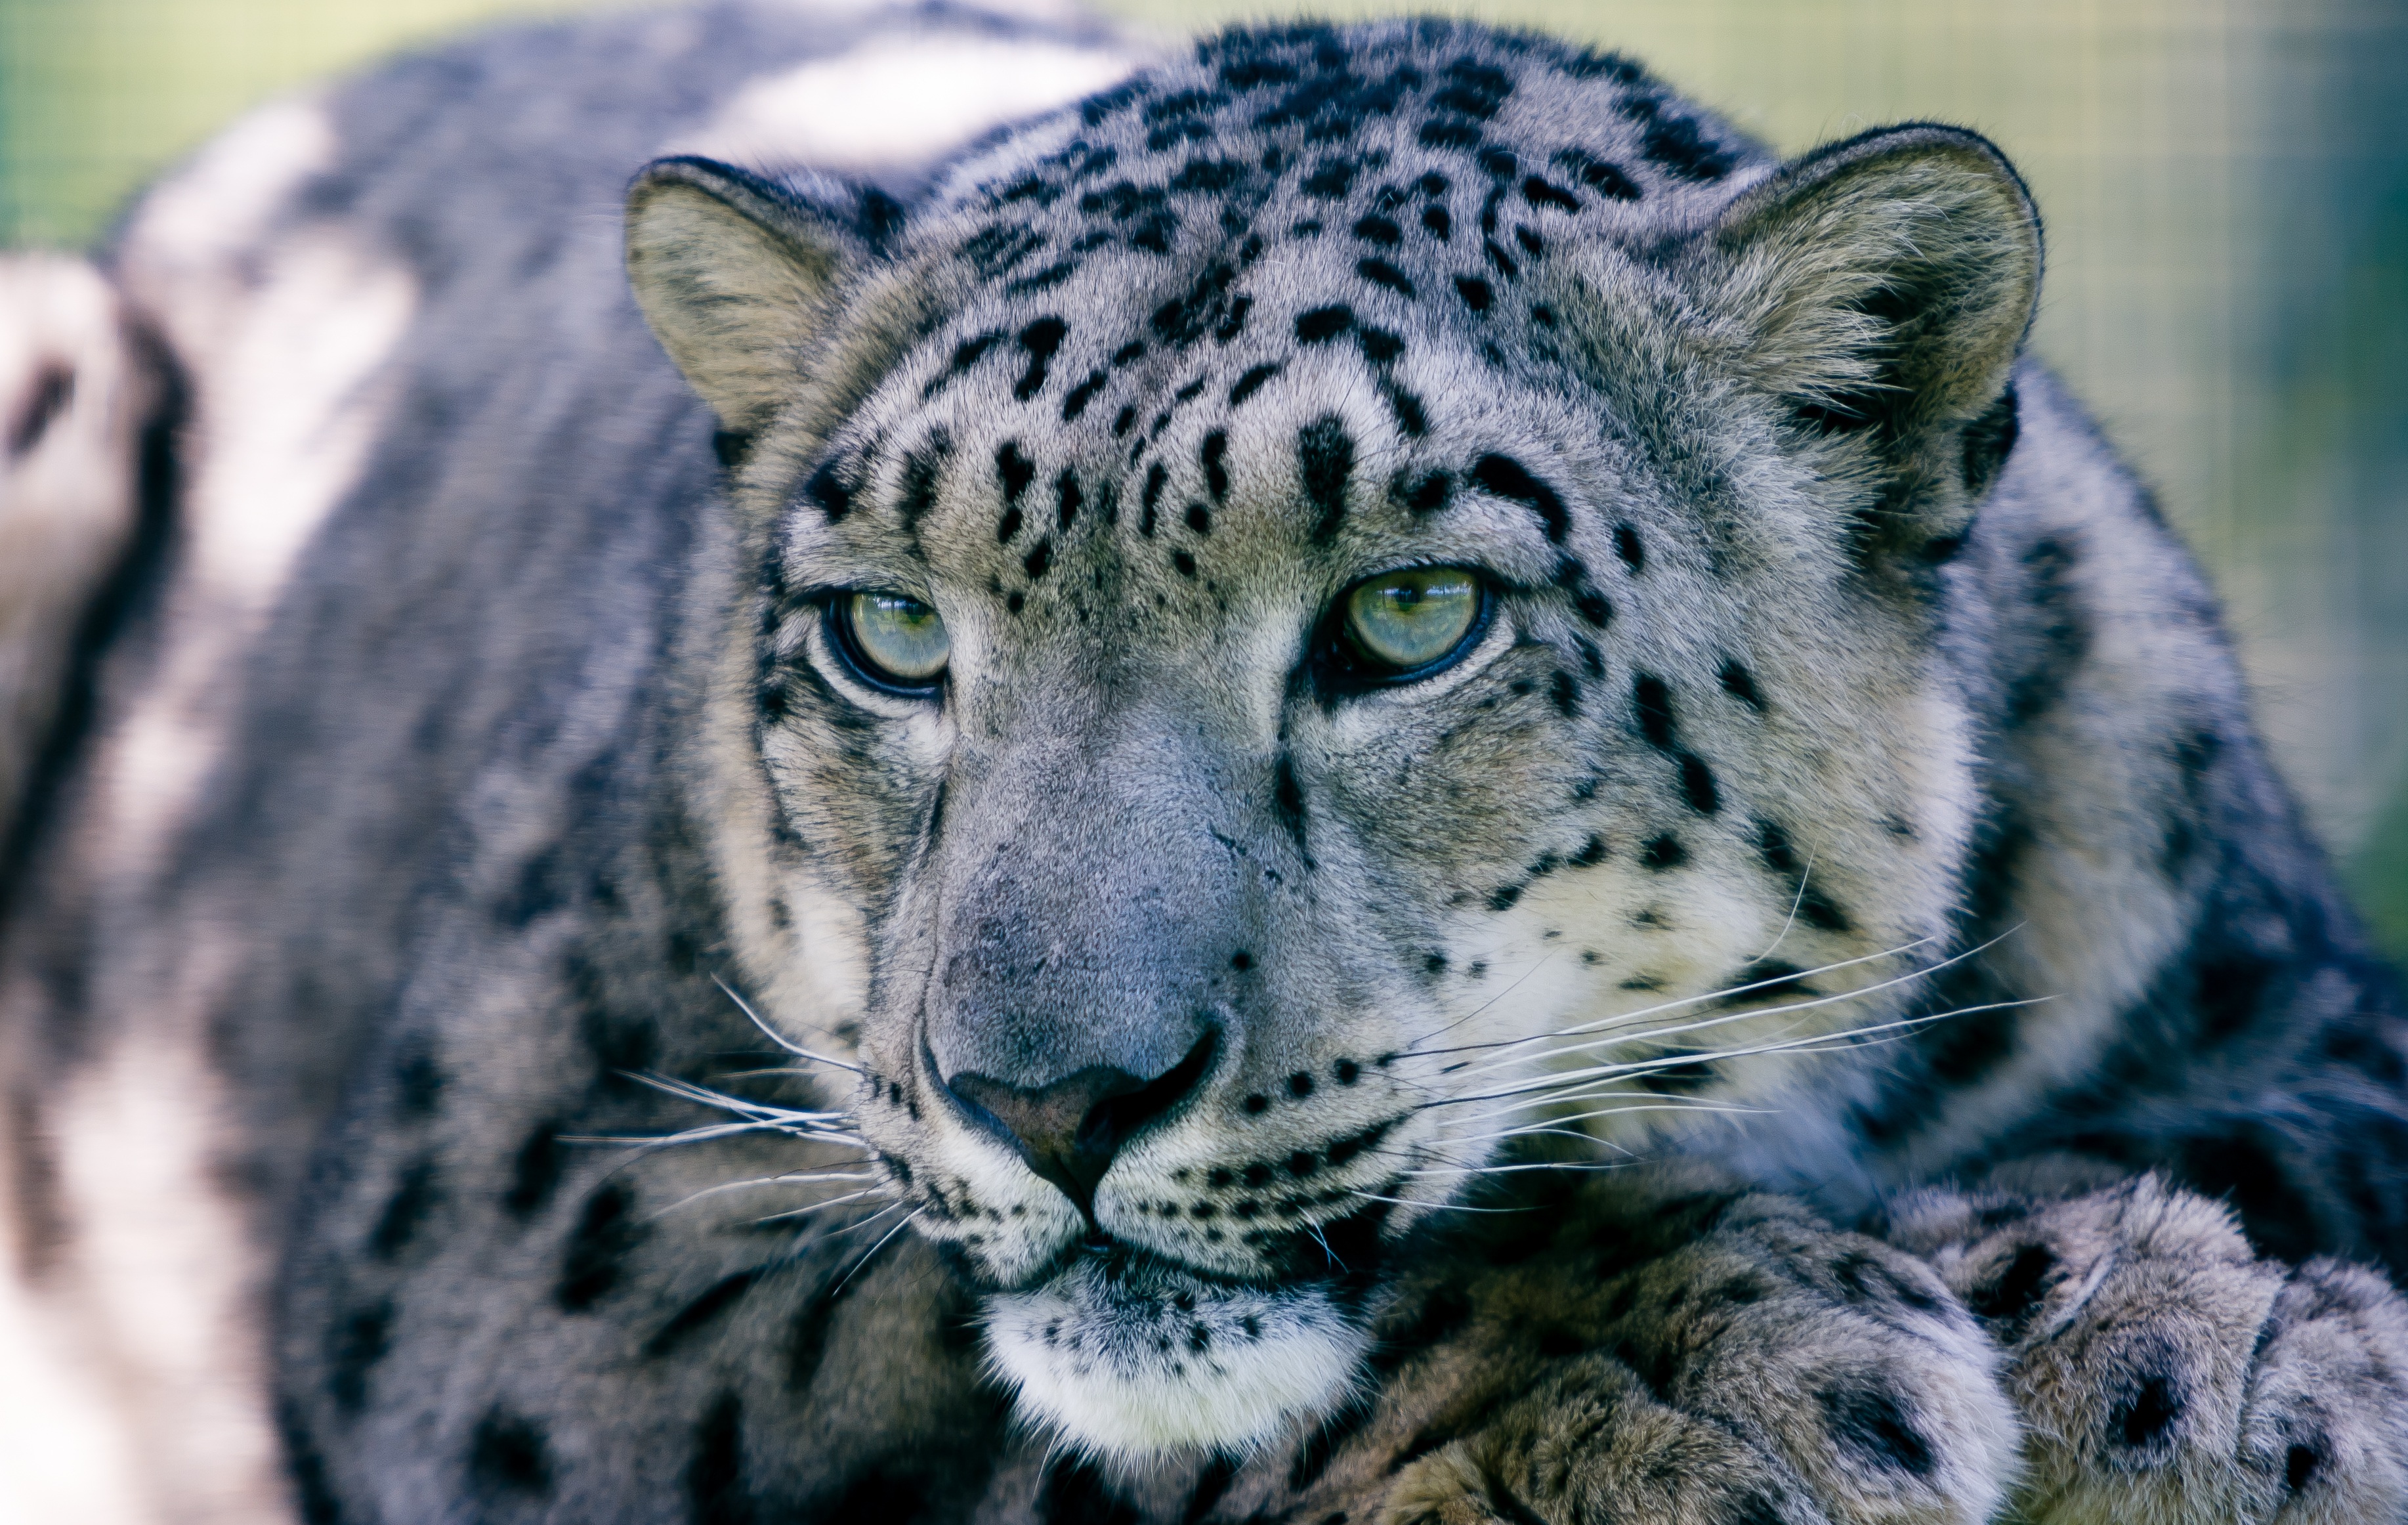
animal, looking, wildlife, zoo, fur, mammal, fauna, leopard, big cat, close up, face, whiskers, vertebrate, jaguar, hunter, snow leopard, big cats, cat like mammal